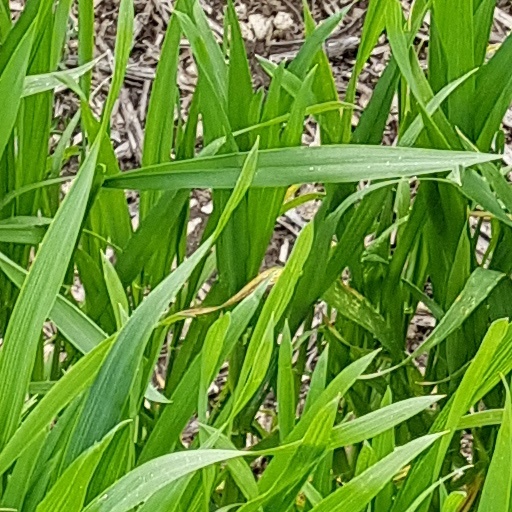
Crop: wheat